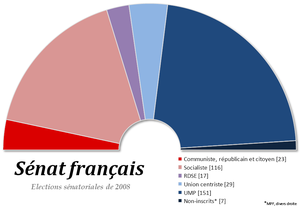
Composition politique du Sénat français à l'issue des élections sénatoriales du 21 septembre 2008.
Des élections sénatoriales en France ont eu lieu le 21 septembre 2008 afin de renouveler 114 sièges de sénateurs.
Le Sénat constitue la chambre haute du Parlement français selon le système du bicamérisme et détient le pouvoir législatif avec l'Assemblée nationale. En vertu de l'article 24 de la Constitution de la Vᵉ République, il est le représentant des collectivités territoriales. Il siège au palais du Luxembourg.